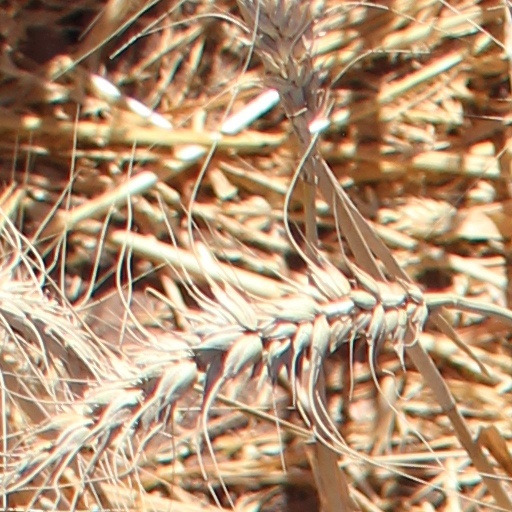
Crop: wheat